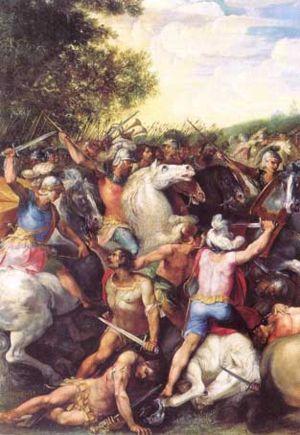
Véies est une des douze plus importantes cités étrusques, fondée à ce qui semble au IXᵉ siècle av. J.-C., et située à la frontière sud de l'Étrurie à 15 km au nord-ouest de Rome dans les limites du Parc Régional de Véies, sur la commune de Formello. Au VIIIᵉ siècle av. J.-C. elle entre en compétition avec Rome pour le contrôle du Septem pagi et des salines dont sa prospérité dépendait, pour finir conquise par le général romain Marcus Furius Camillus, dit Camille, en 396 av. J.-C., après un siège de dix ans. Refondée comme colonie romaine au Iᵉʳ siècle av. J.-C. et transformée en municipe par l'empereur Auguste, l'étendue et l'importance de la ville durant l'époque romaine furent cependant beaucoup moins importantes qu'à l'époque étrusque, et elle fut définitivement abandonnée au IVᵉ siècle.